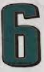
Number: 6